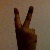
The image shows a hand gesture representing the number 2 in Indian Sign Language.